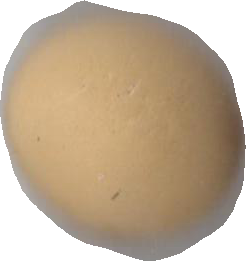
Variety: Dega